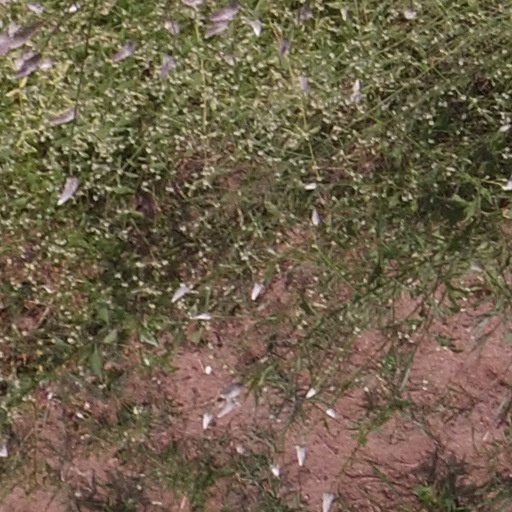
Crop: maize; corn